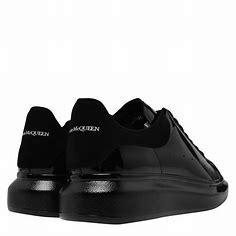
Brand: Alexander
Model: McQueen Alexander Mcqueen Oversized